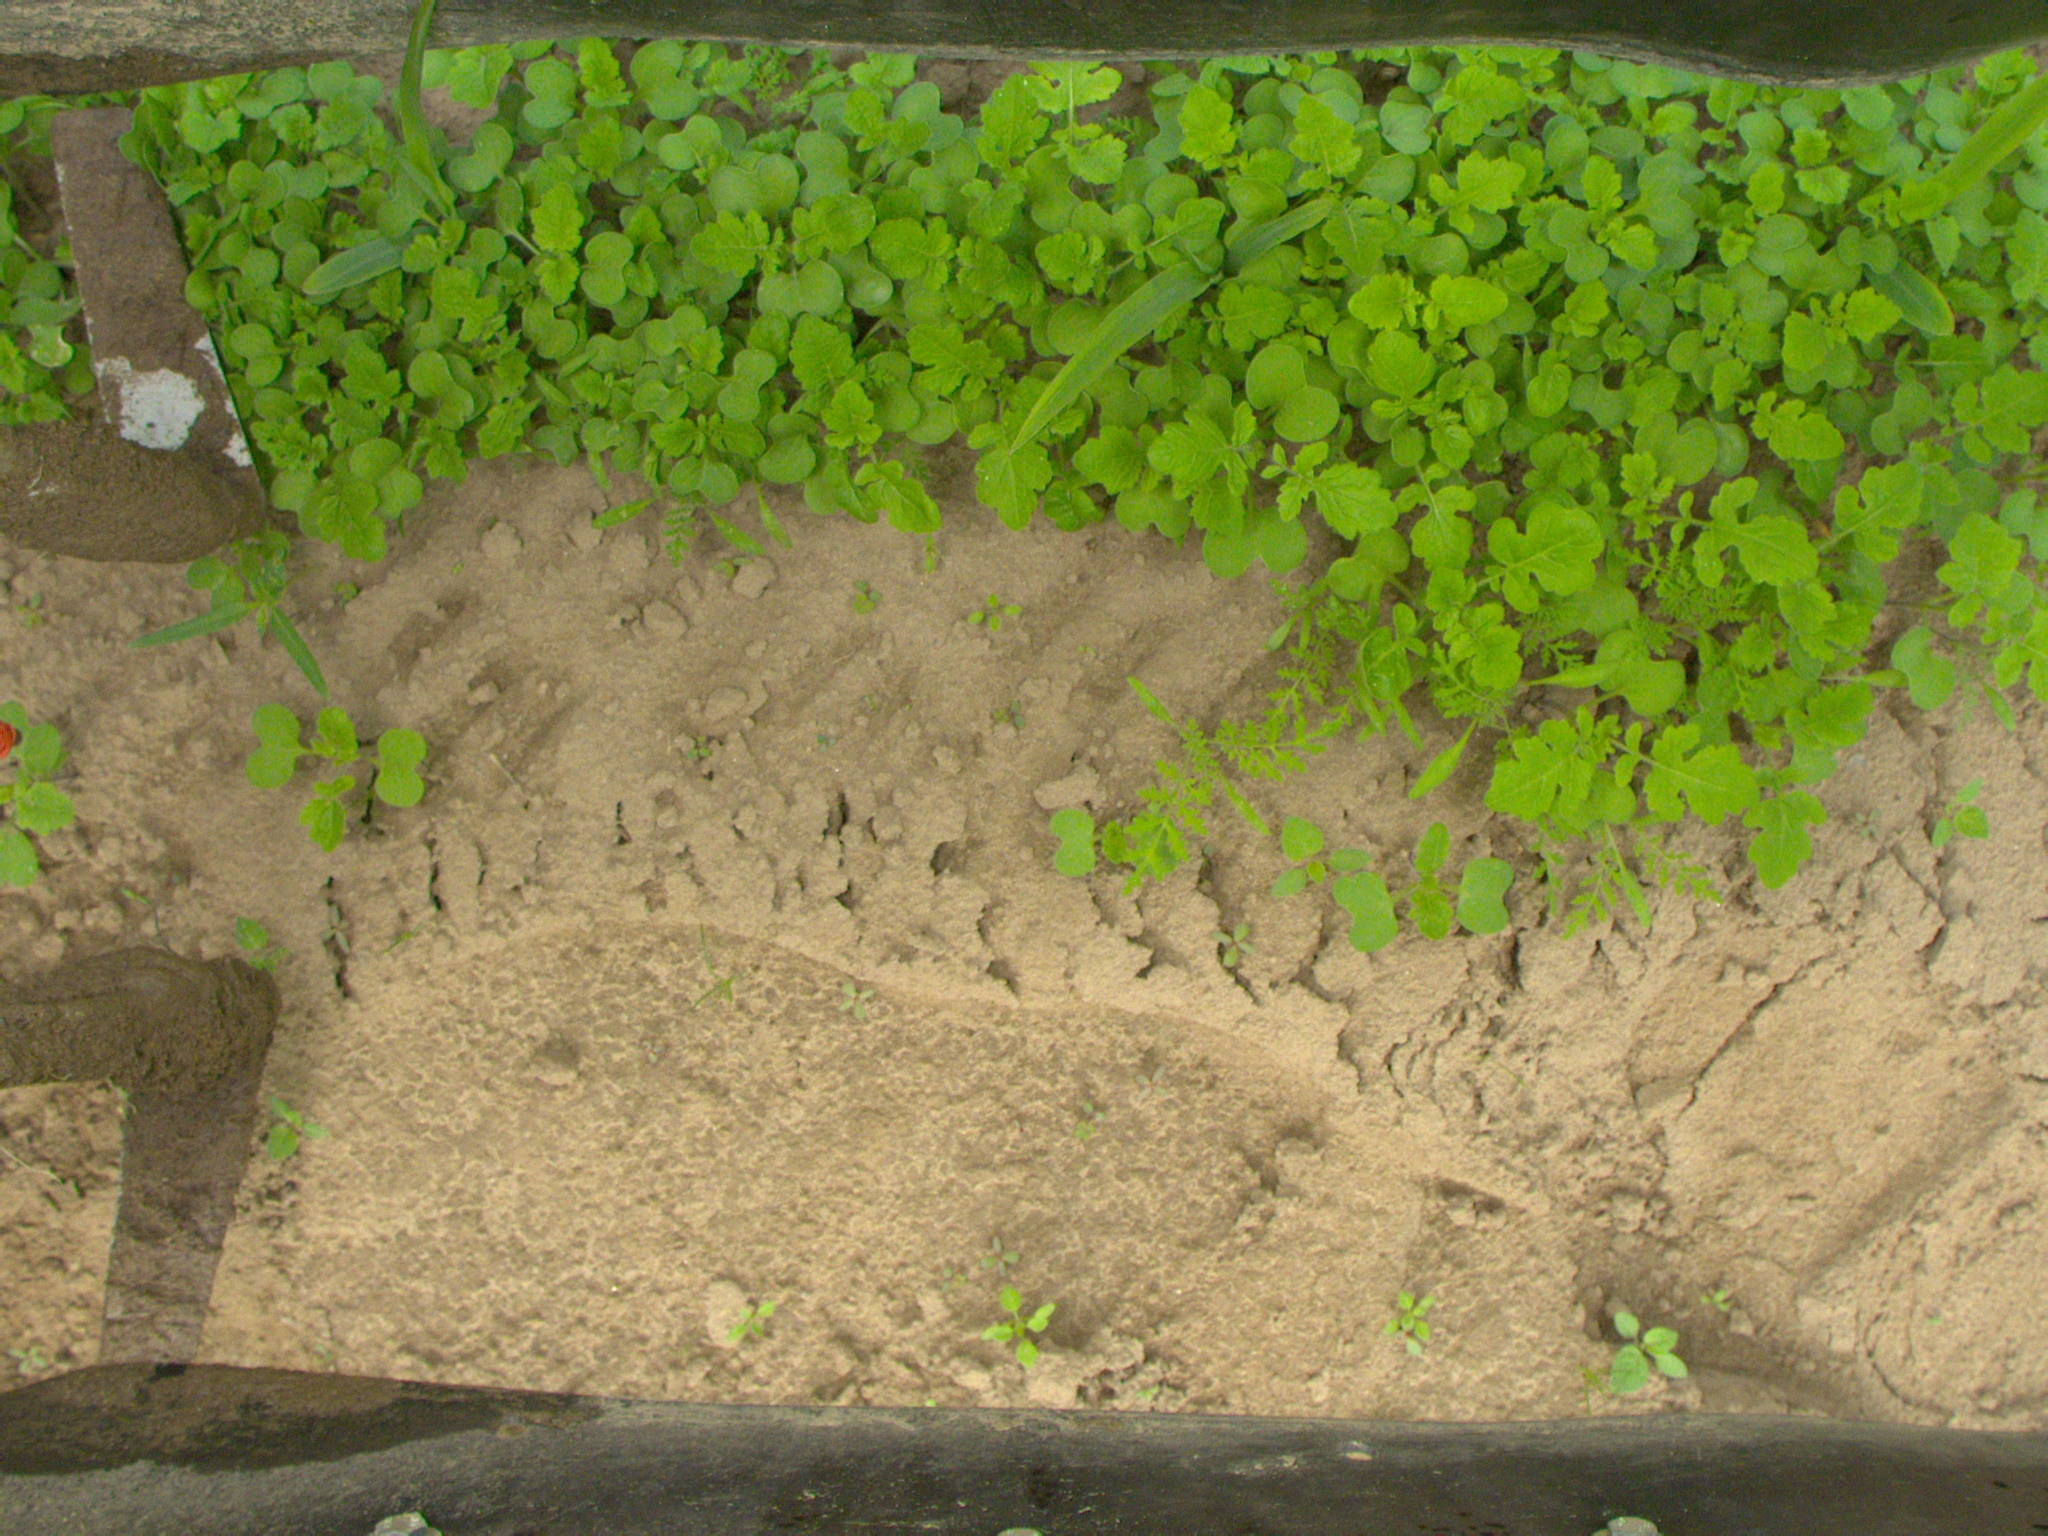
Crop: maize
Objects: maize, maize, maize, stem_maize, stem_maize, stem_maize